Rancho Laguna (Alemany)

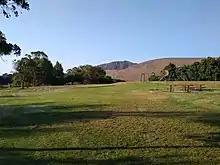
Laguna Lake Park in 2021

Most of the lands of the Rancho Laguna and all of the Laguna Lake are enclosed within the boundary of the City of San Luis Obispo, some parts of the land in the Irish Hills and to the east and northwest of the lake toward Bishop Peak are outside the city limits. Laguna Lake Park occupies the easternmost northeast shore of Laguna Lake. With Laguna Lake Park, the Laguna Lake Natural Reserve encloses most of the shoreline of the lake and the lower reach of Prefumo Creek and its delta on the shore of the lake (following its diversion into the late 1950s), omitting only the northernmost area, called the Northwest Inlets. The reserve also encloses a strip of grasslands to the northeast of the lake to near the crest of the serpentine rock ridgeline.